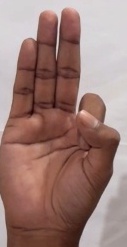
ASL sign: F